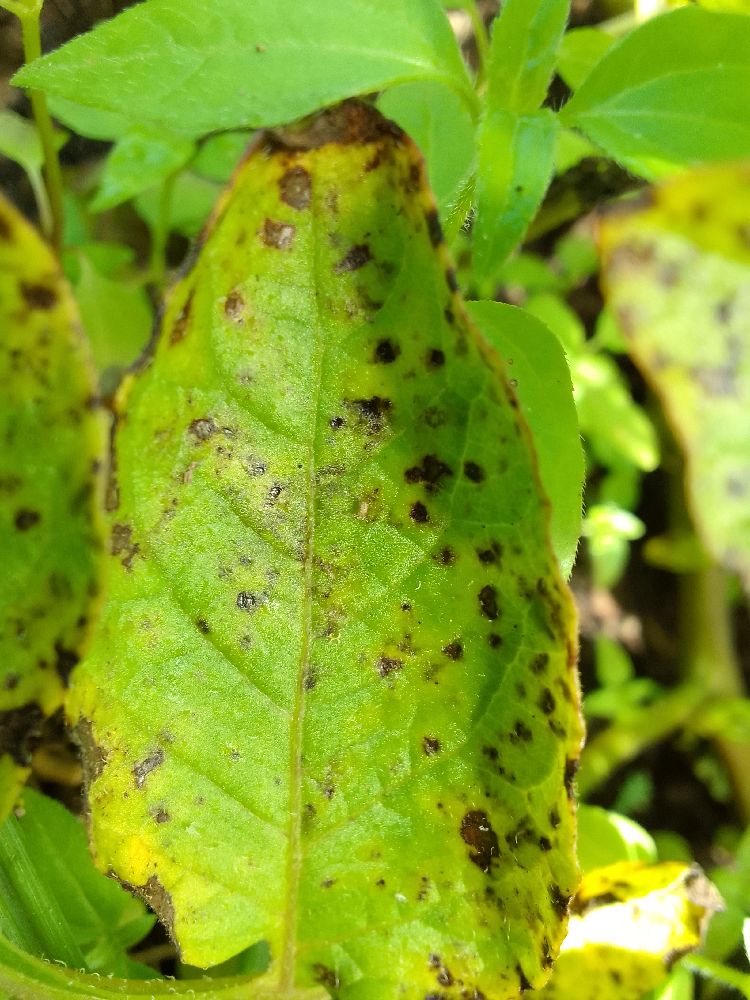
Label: Early blight